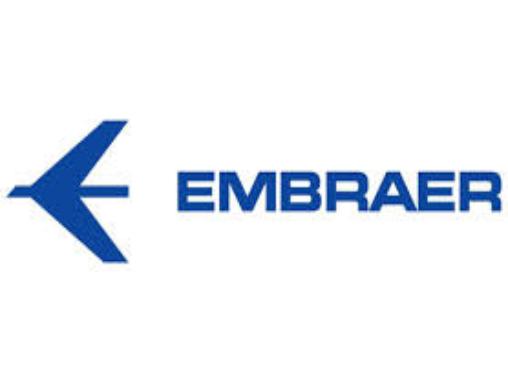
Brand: Embraer
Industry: Transportation